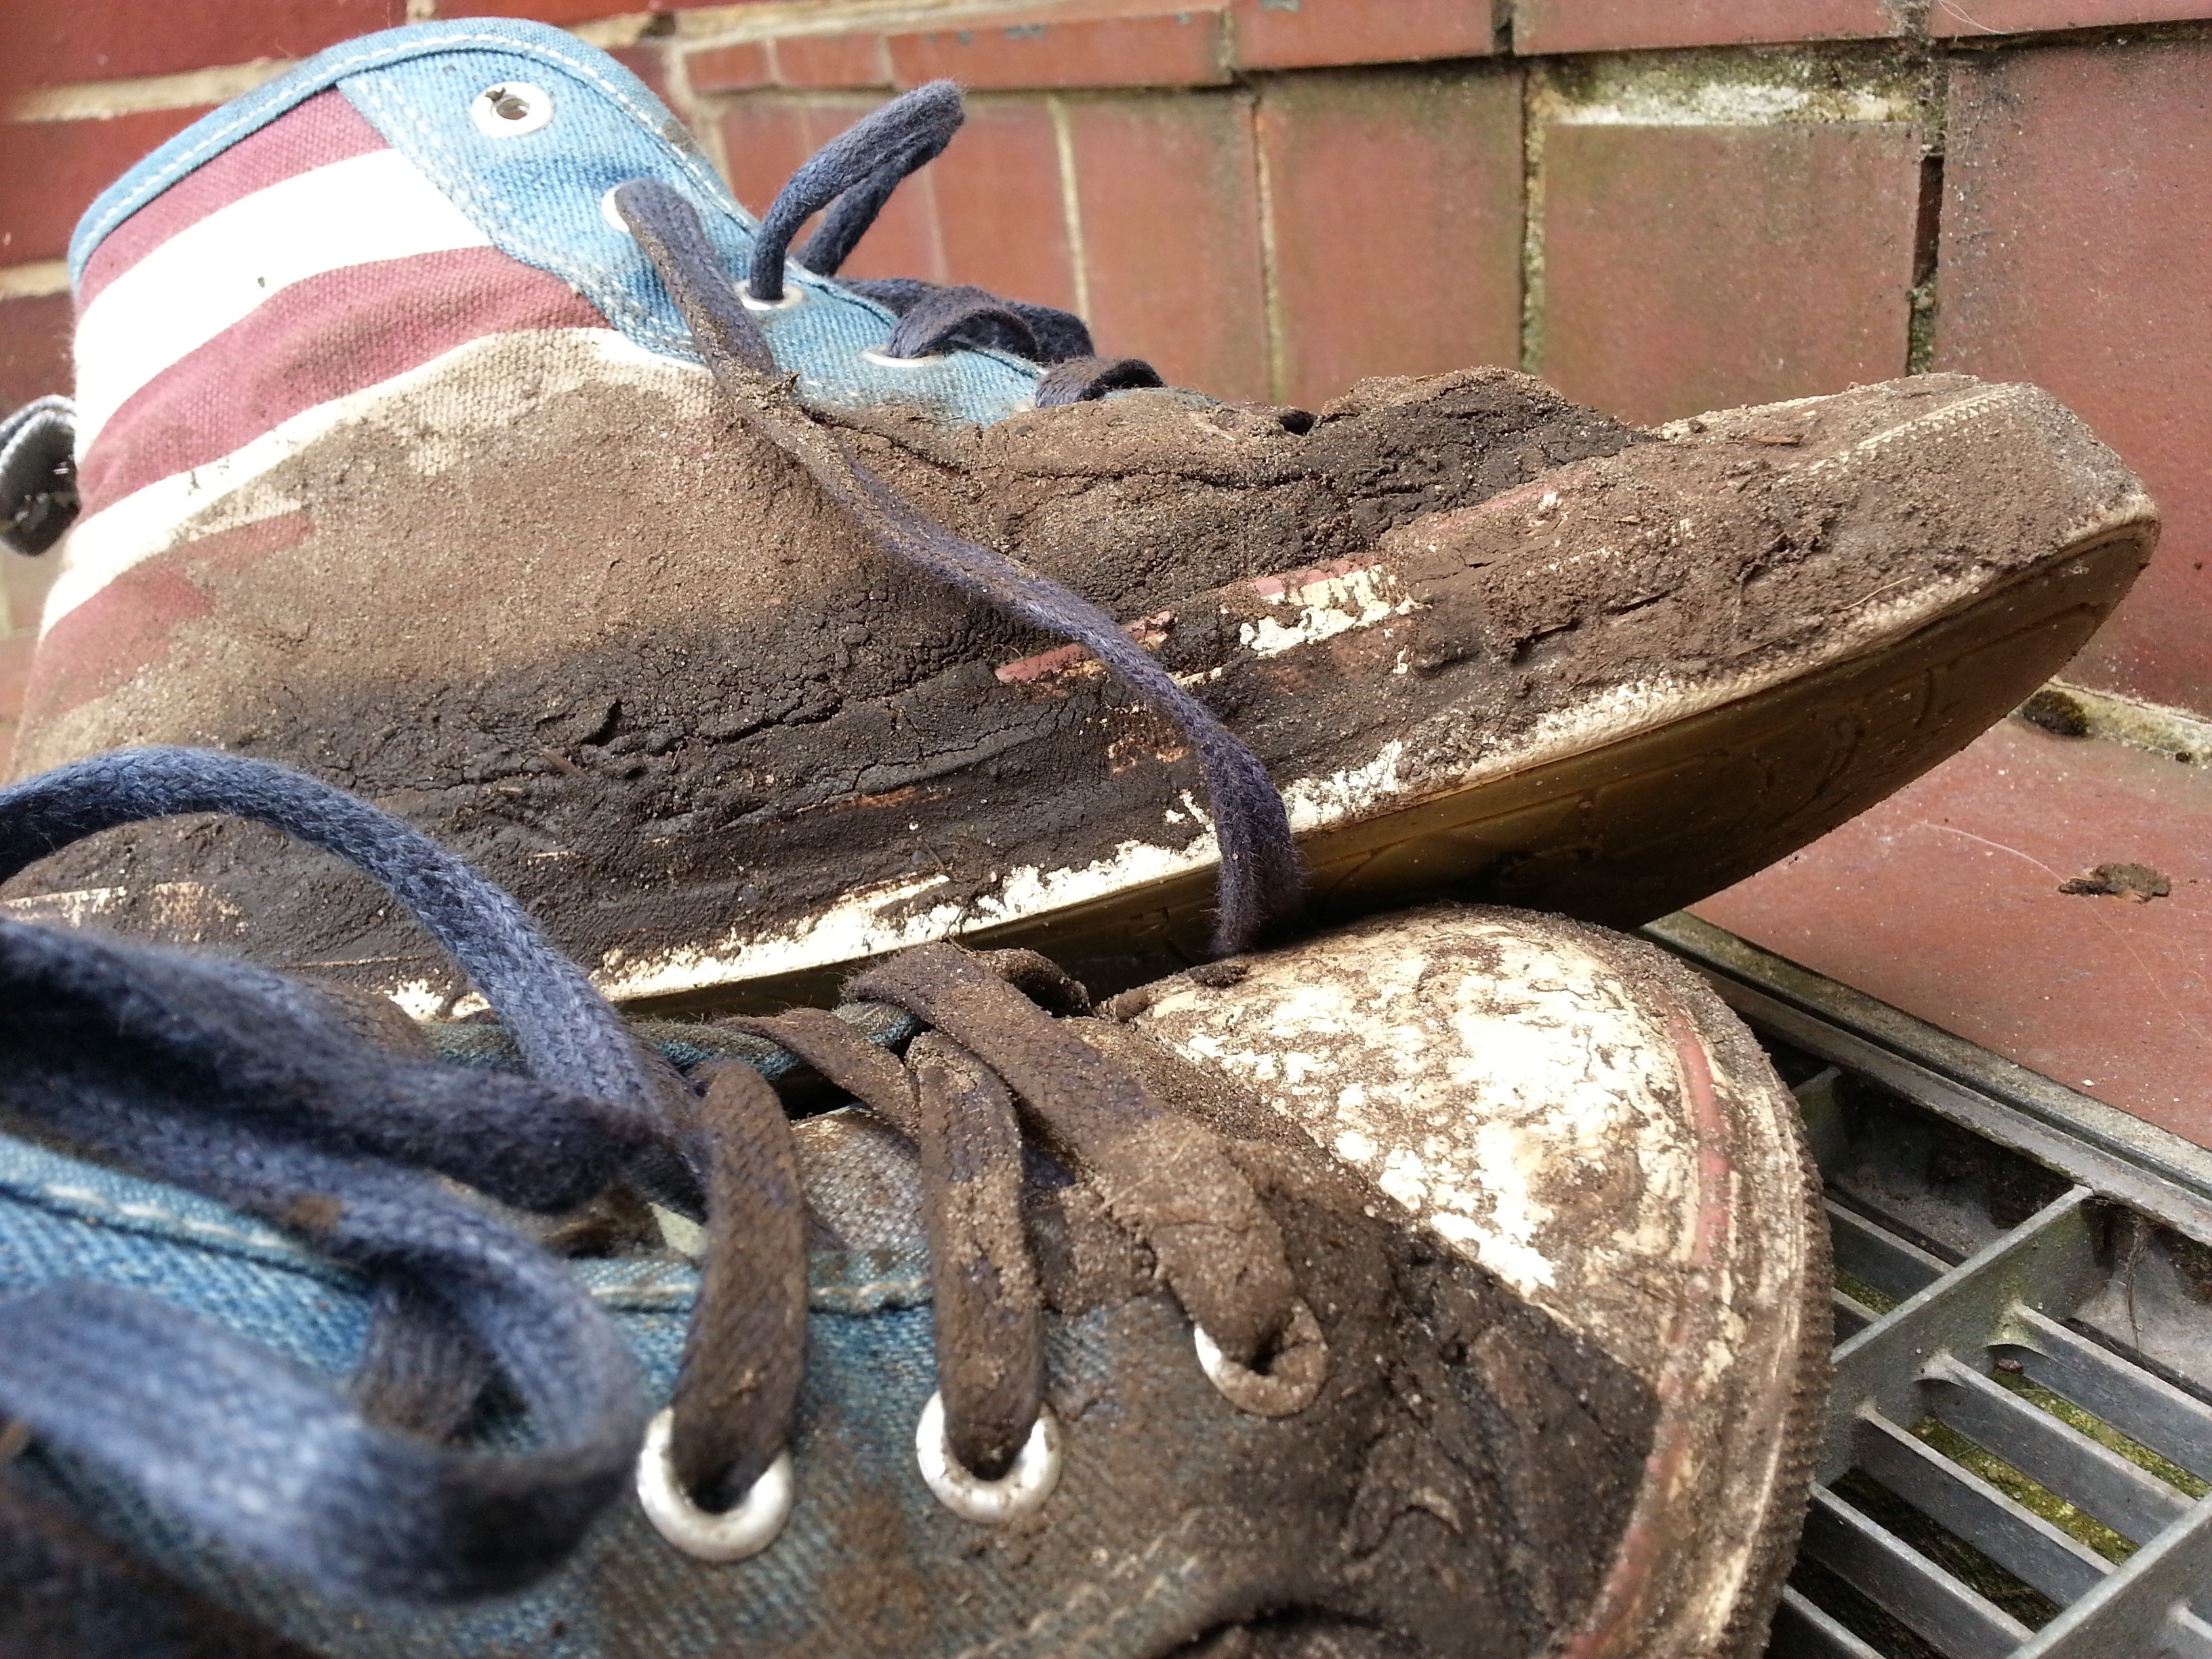
shoe, wood, boat, old, vehicle, dirt, dirty, shoes, sculpture, art, festival, sneakers, footwear, hurricane, iron, mush